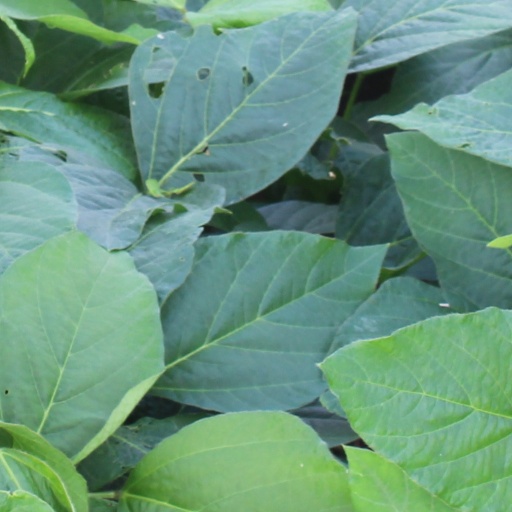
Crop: soybean